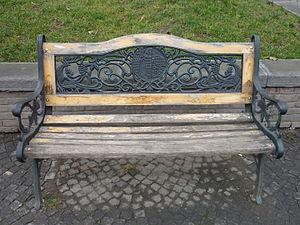
Banc public, rue Baratachvili, Tbilissi, Géorgie
Tbilissi est la capitale de la République de Géorgie, sur les rives de la rivière Koura.